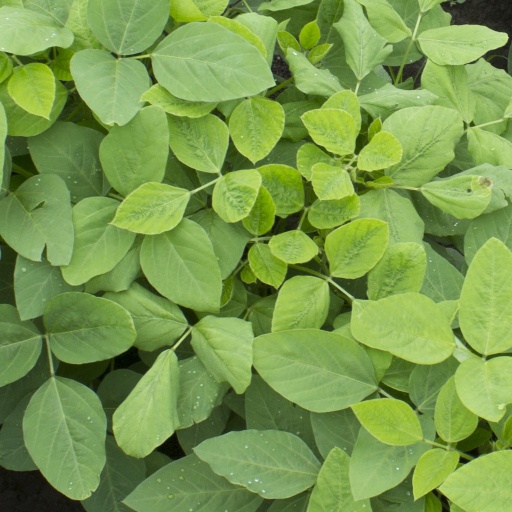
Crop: soybean